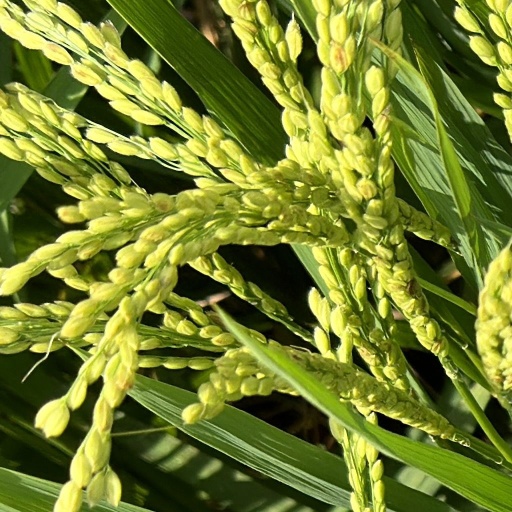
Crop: rice